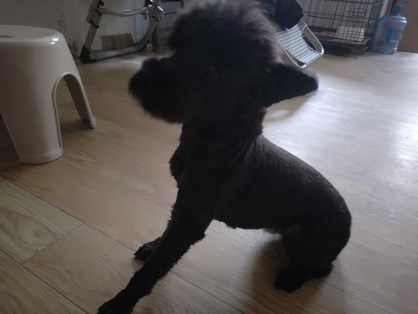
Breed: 2342-n000102-miniature_schnauzer